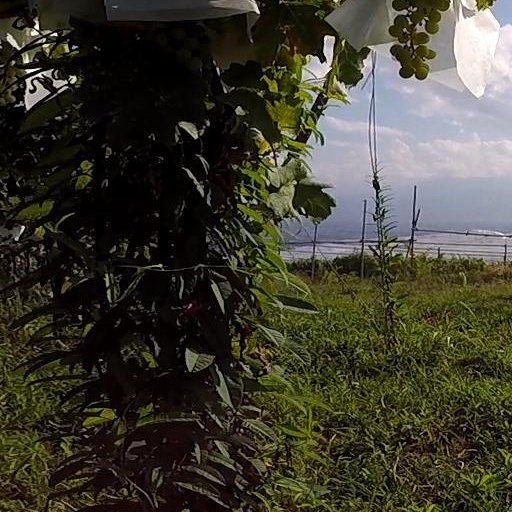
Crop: grape